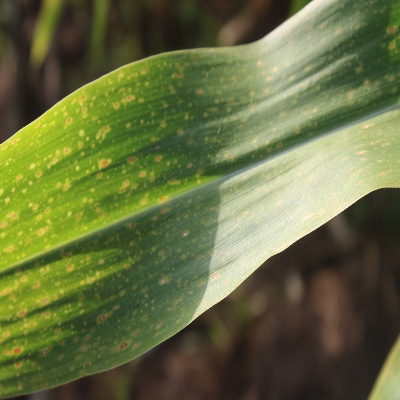
Crop: Maize
Condition: streak virus